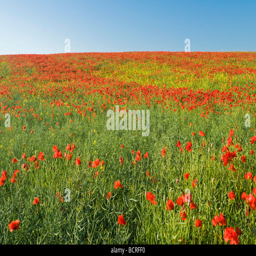
poppies in a field during june